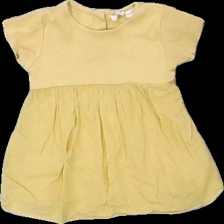
View: front
Type: Dress
Category: Ladies
Brand: Zara
Colors: Yellow
Material: 100% cotton
Cut: Regular
Size: 86
Season: All
Damage location: bottom center
Damage 2 location: middle center
Damage 3 location: middle right
Price range: 50-100
Recommended usage: Reuse
Description: gul klänning